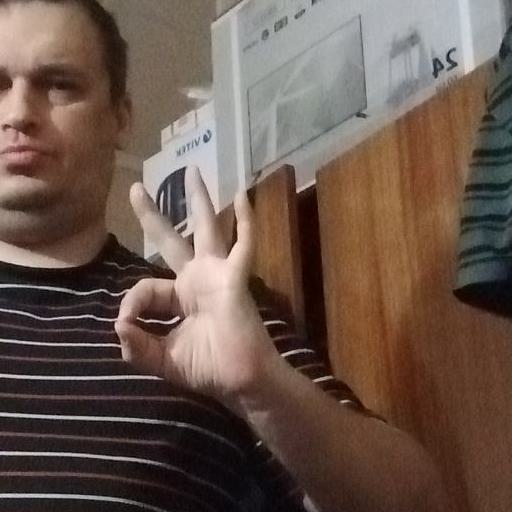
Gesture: ok